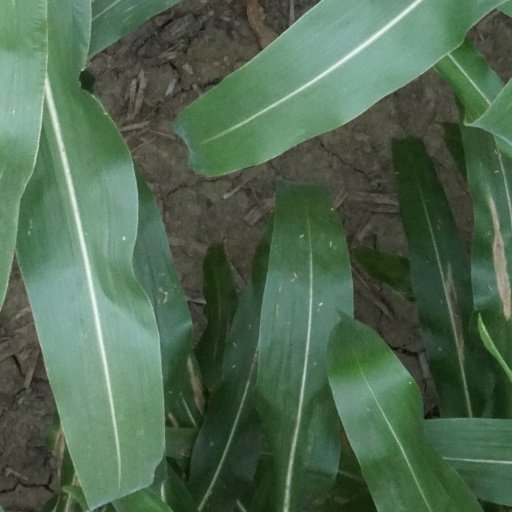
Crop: maize; corn